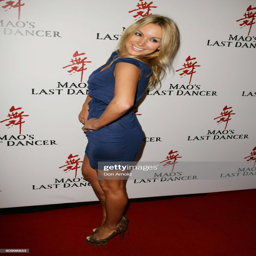
tv personality arrives for the premiere .